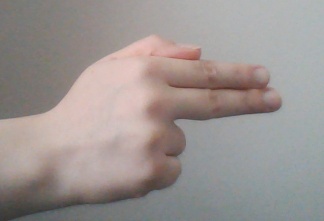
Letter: ghain